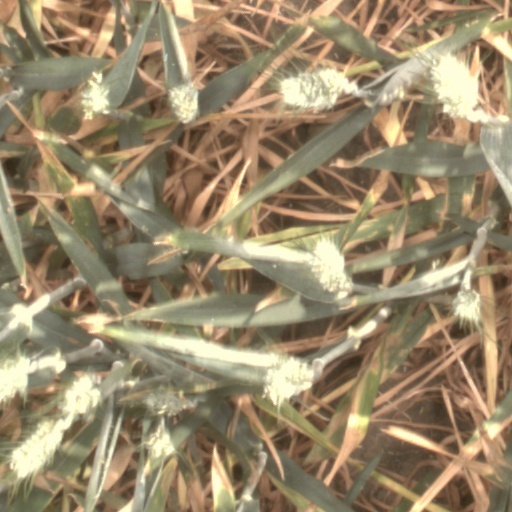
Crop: wheat